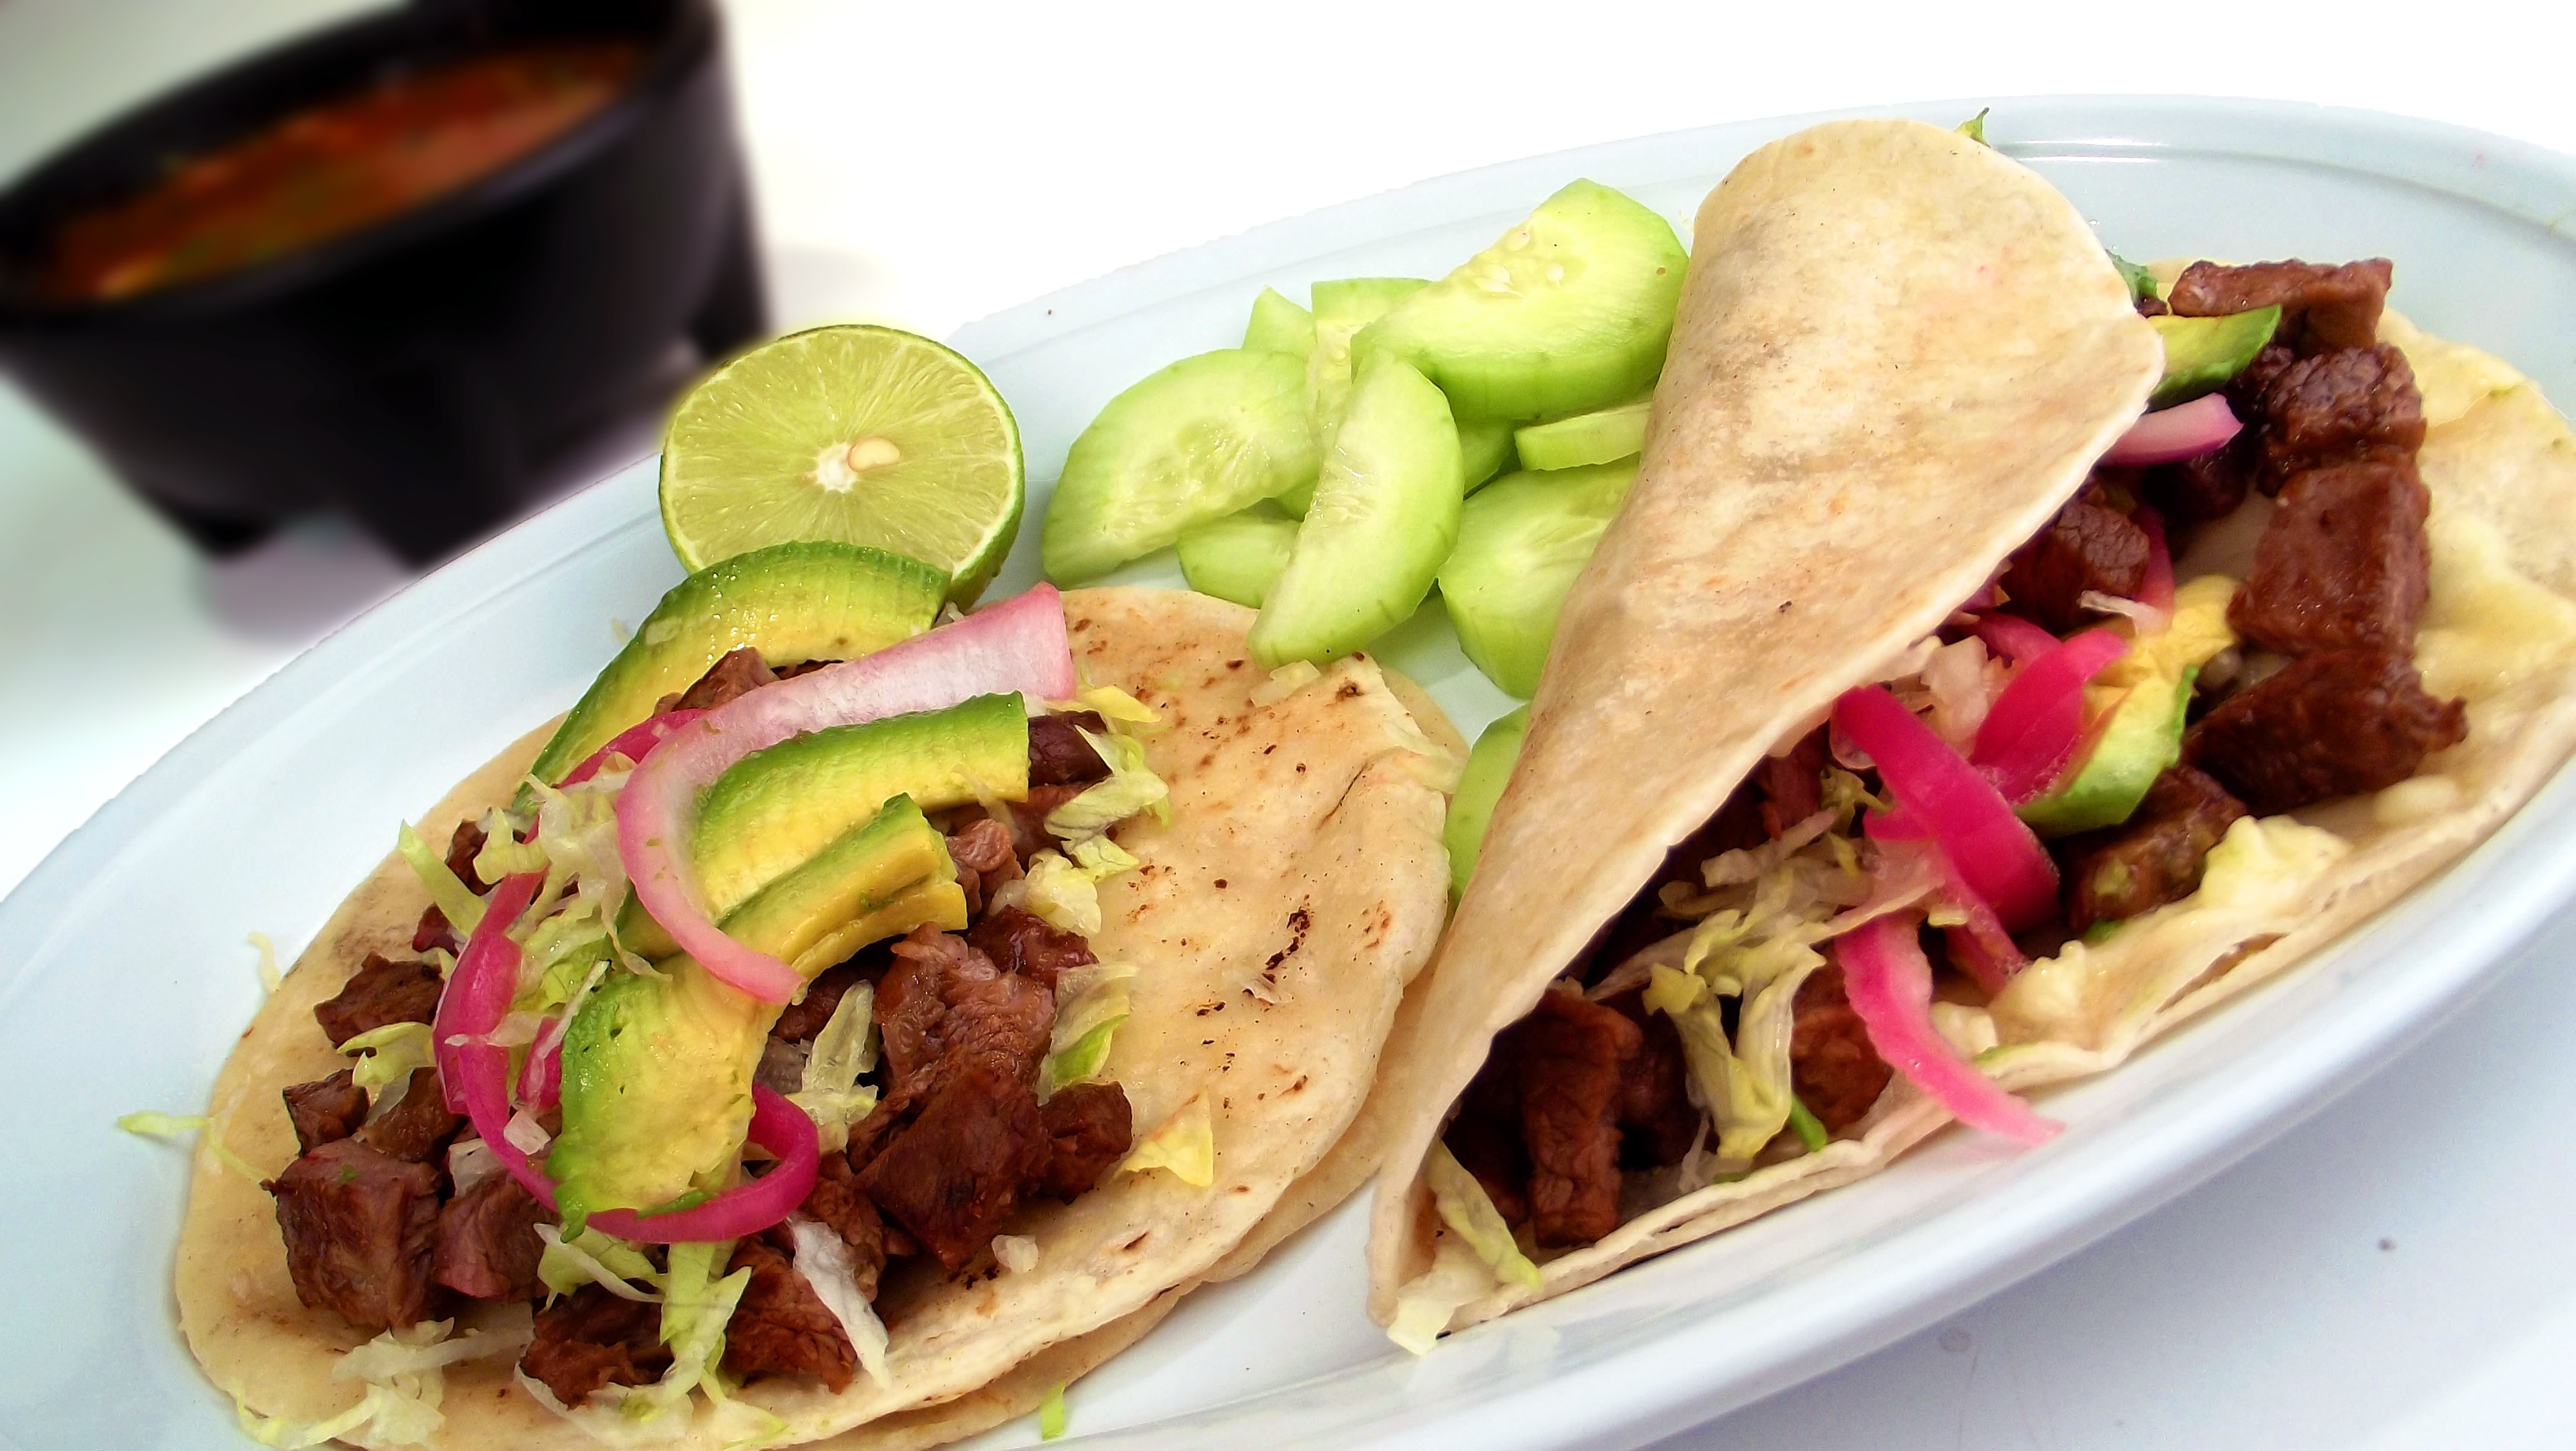
dish, meal, food, cooking, plate, meat, lunch, cuisine, delicious, cooked, nutrition, dining, tasty, taco, tacos, kebab, mexican, falafel, prepared, mediterranean food, tostada, carnitas, carne asada